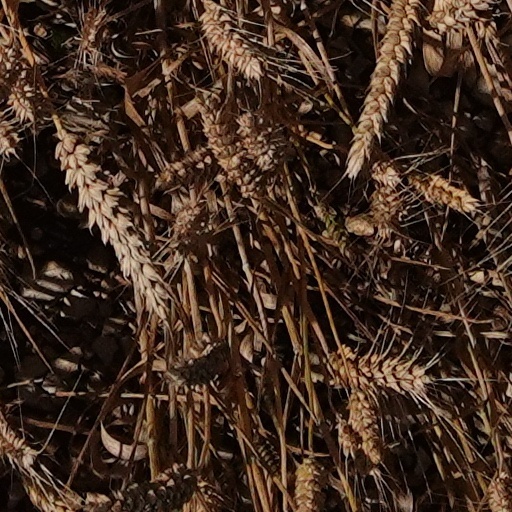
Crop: wheat